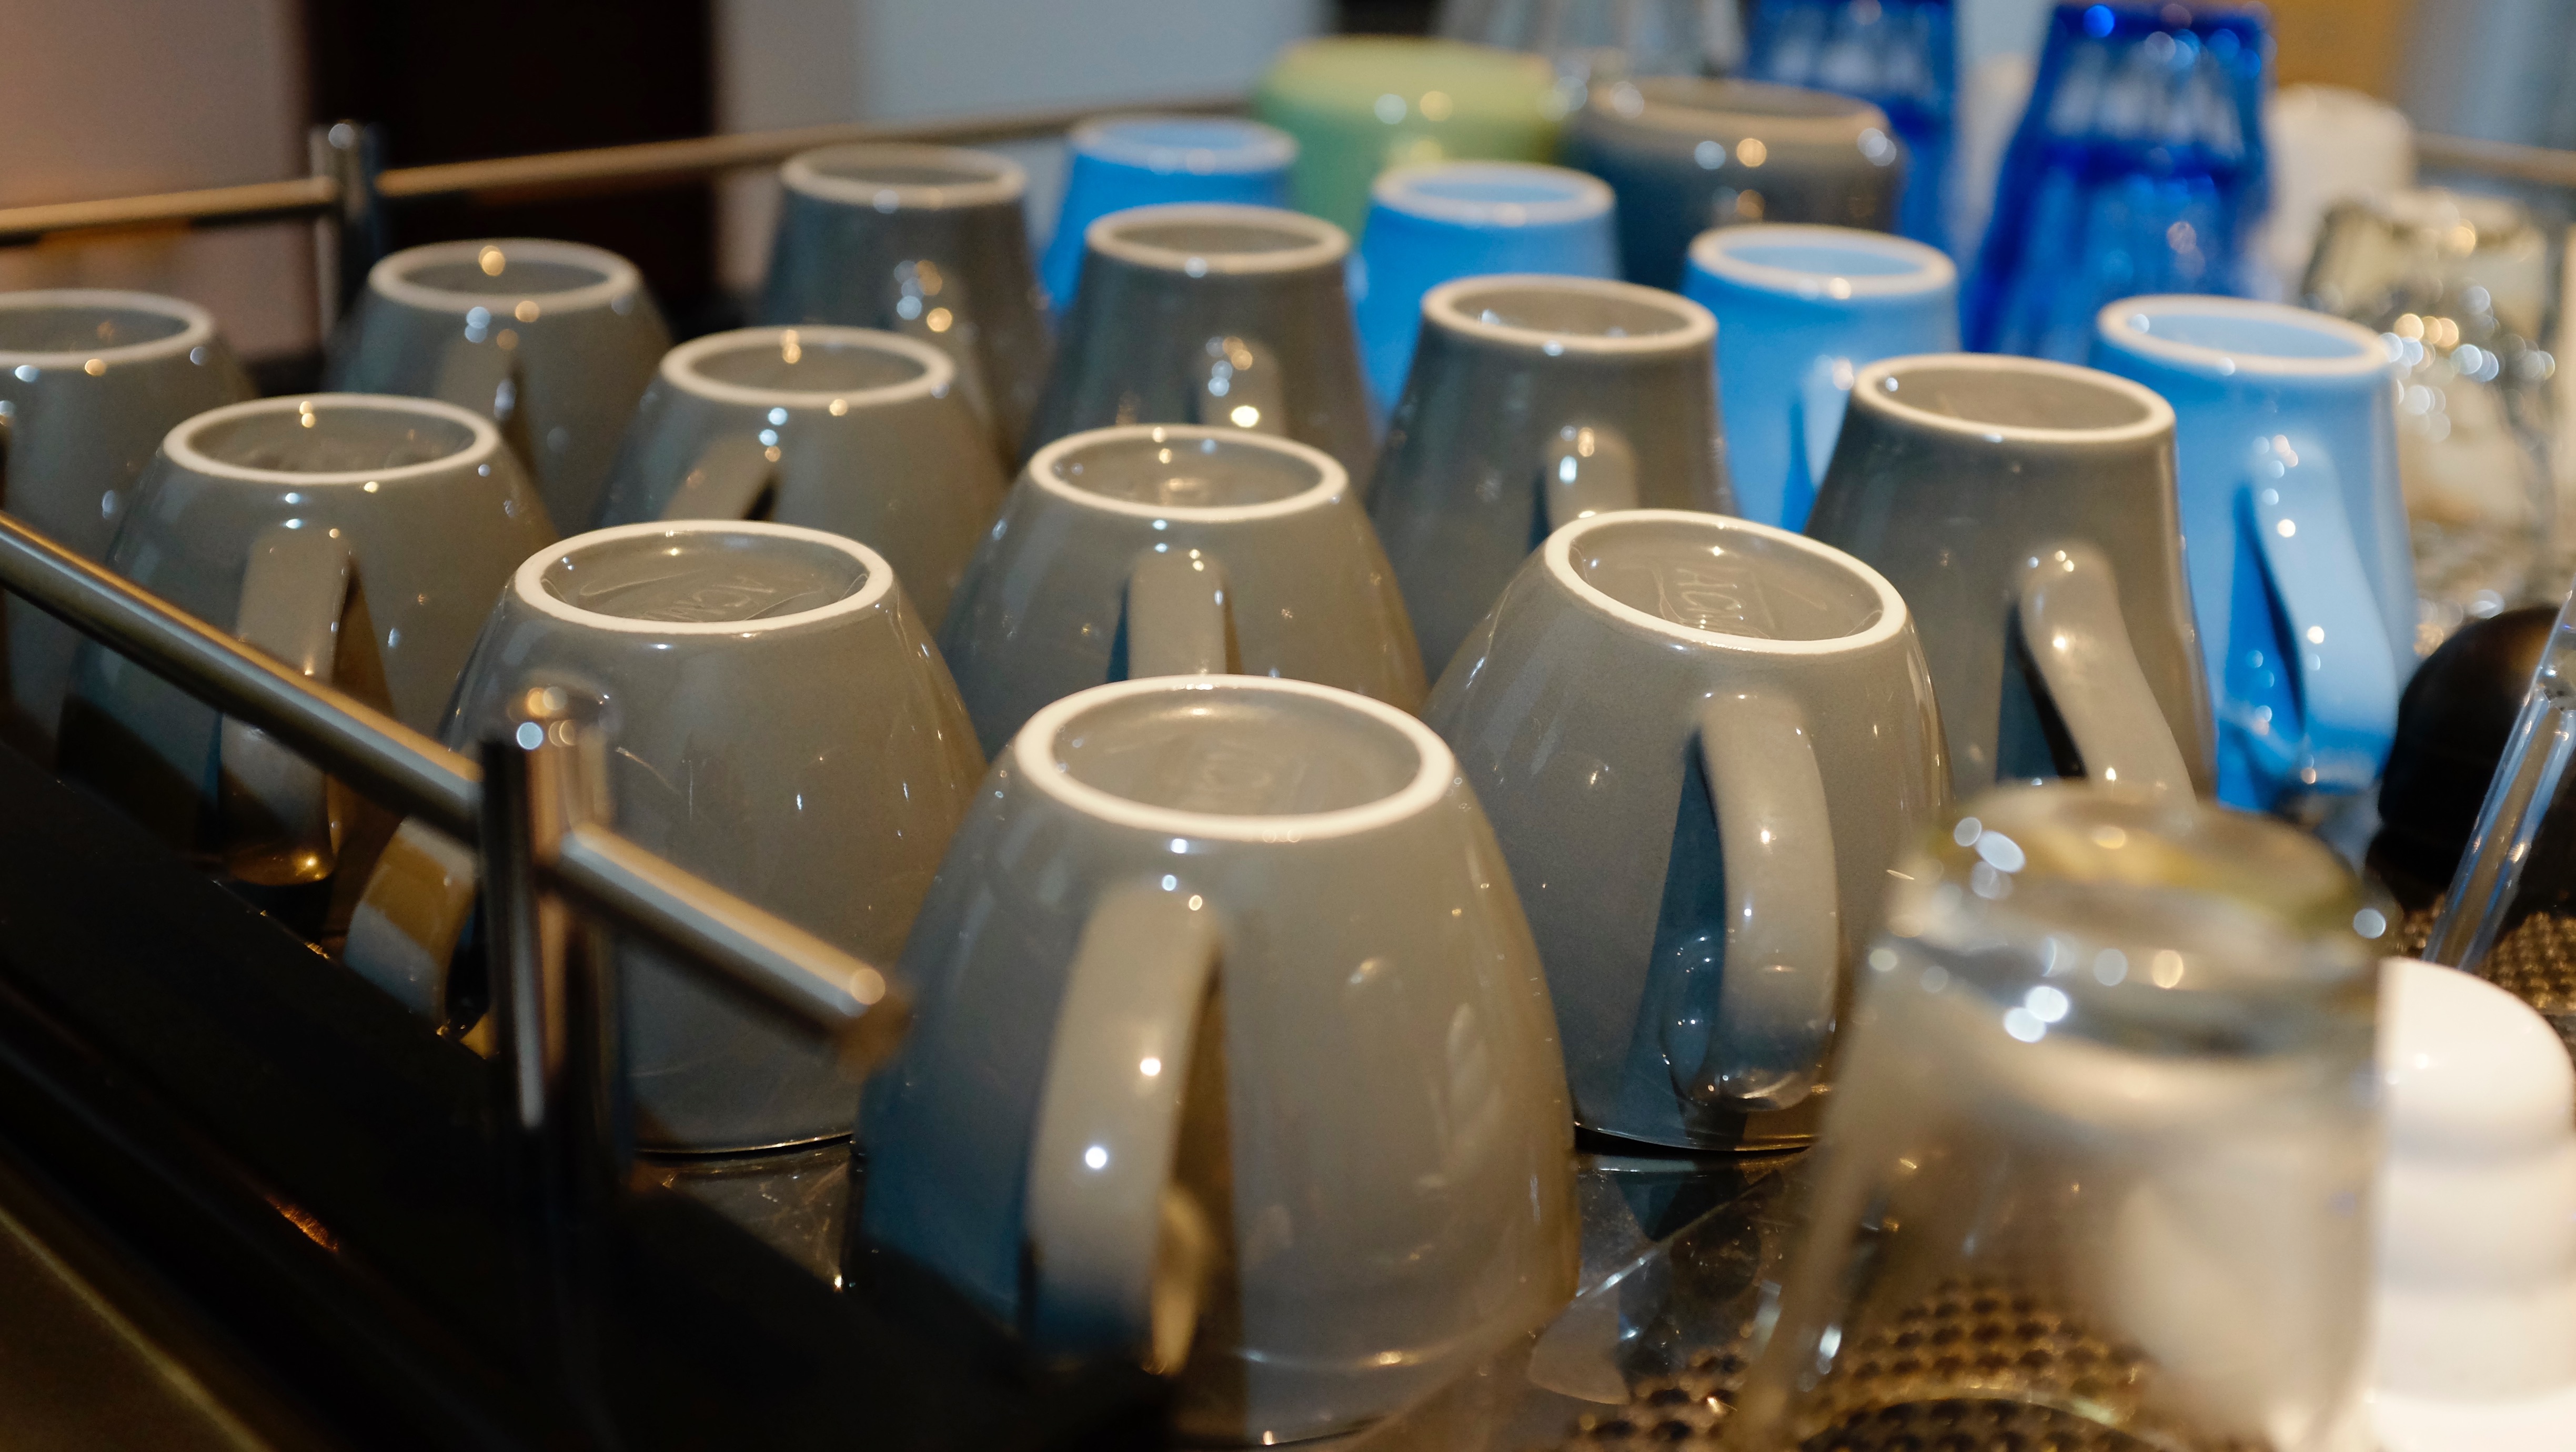
glass, meal, drink, blue, lighting